William Stanley Jr.

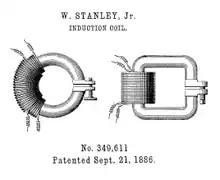
The practical coil circuits were the prototypes for the modern transformers.

William Stanley Jr. was granted 129 patents for a range of products and electrical devices. A selection of patents follow. "Significant patents are in bold".